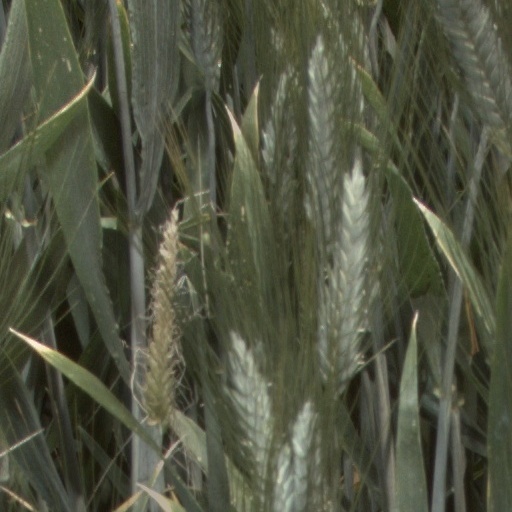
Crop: wheat